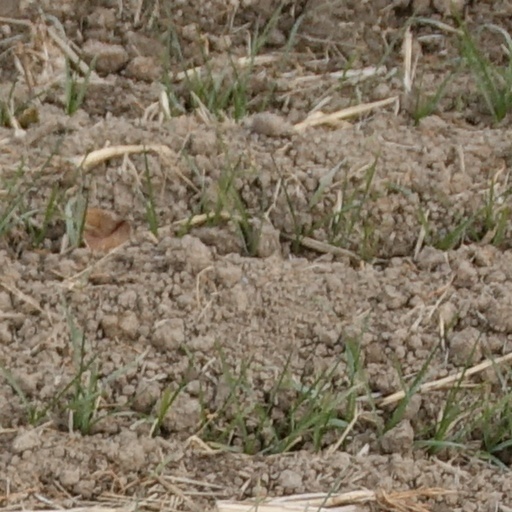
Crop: wheat